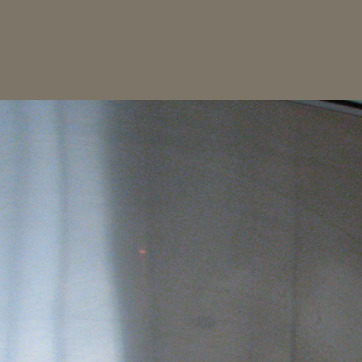
Material: metal